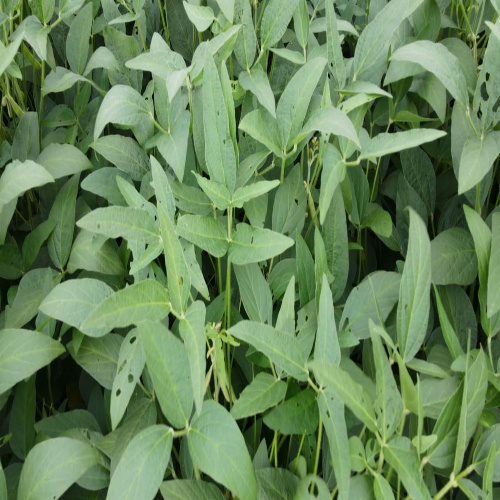
Label: Caterpillar